Charles M. Blow

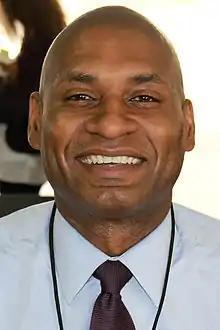
Blow in 2014

Charles McRay Blow (born August 11, 1970) is an American journalist, commentator and former op-ed columnist for "The New York Times" and political analyst for MSNBC.